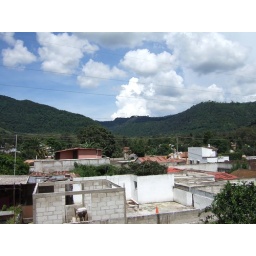
View from the roof of my house in Antigua.